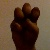
The image shows a hand gesture representing the letter 'E' in Indian Sign Language.